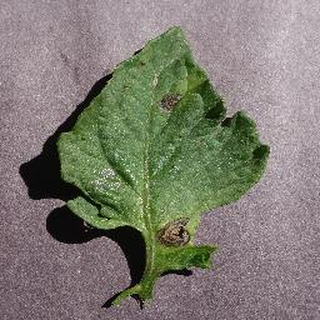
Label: tomato_early_blight